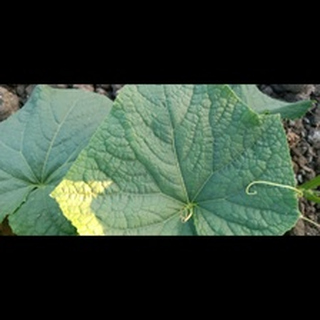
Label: healthy_cucumber